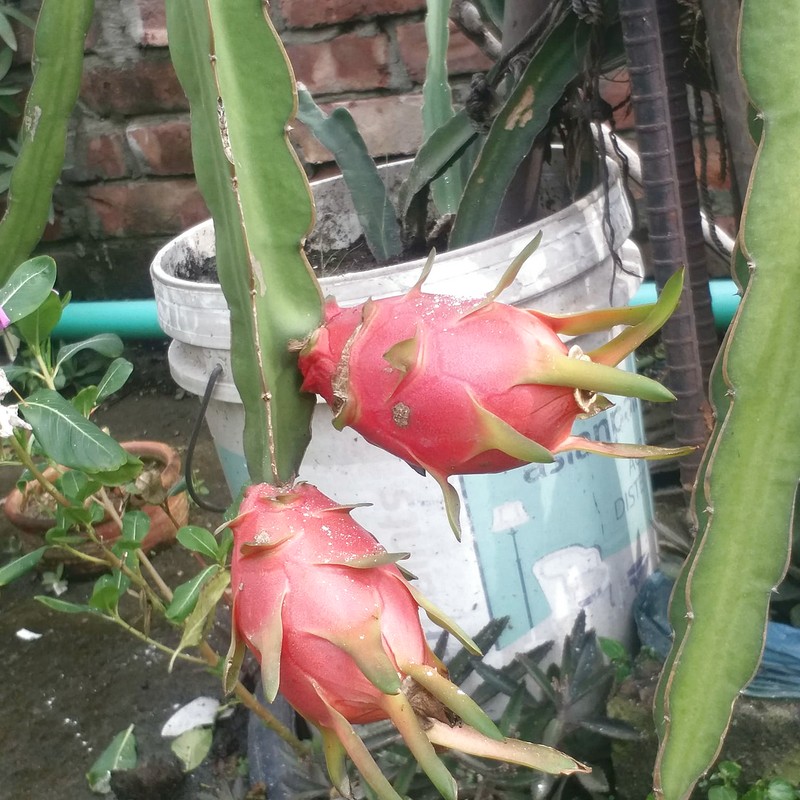
Label: Fresh Dragon Fruit